Gendered impact of the COVID-19 pandemic

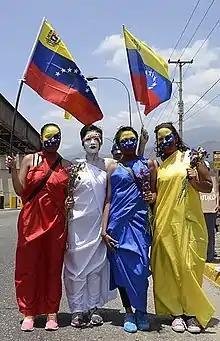
Venezuelan women

Due to increased tension in the household during a pandemic, women and girls are likely to experience higher risk of intimate partner violence and other forms of domestic violence. In Kosovo, there has been a 17% increase in gender based violence during the pandemic. During periods of lockdown, women experiencing domestic violence have limited access to protective services. In Sint Maarten, the sale of alcohol was temporarily halted to prevent more domestic violence from occurring. In developing countries, other forms of violence, such as arranged and forced marriages, have increased along with an aggravation of marital violence, paralleling the resurgence and increased frequency of practices such as female genital mutilation. UN Women provides access to these issues and supports programs to combat gender-based violence. During the COVID-19 pandemic, UN Women is working to prevent violence and facilitate access to essential services, such as health services, hotlines for those experiencing domestic violence. Therefore, UN Women shares some ways in which people can help these women and girls, such as by donating, by sharing news on social media or by subscribing electronically to stay up to date with UN Women's news.